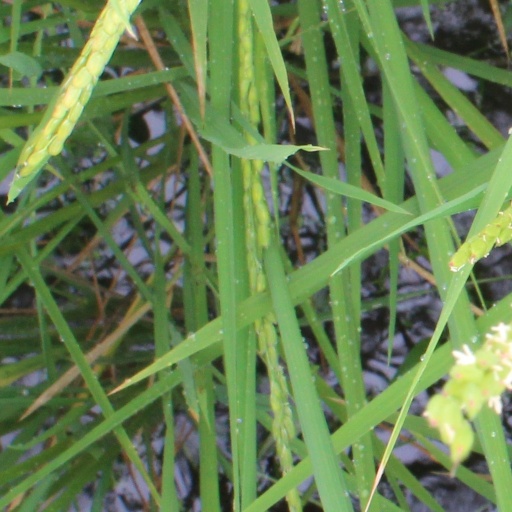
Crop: rice